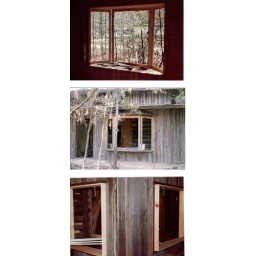
top: the kitchen bay window. middle: the bay window from the outside. bottom: the display cases in the foyer